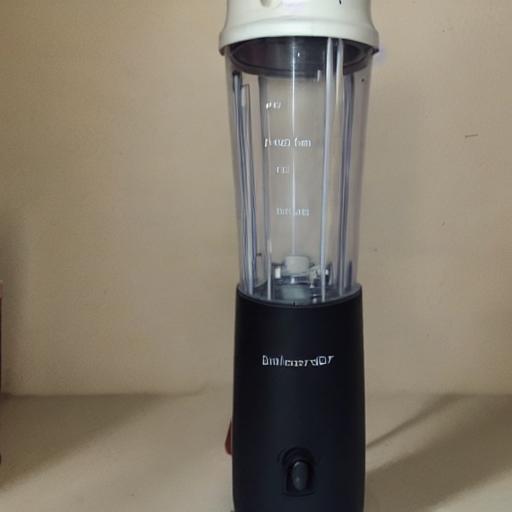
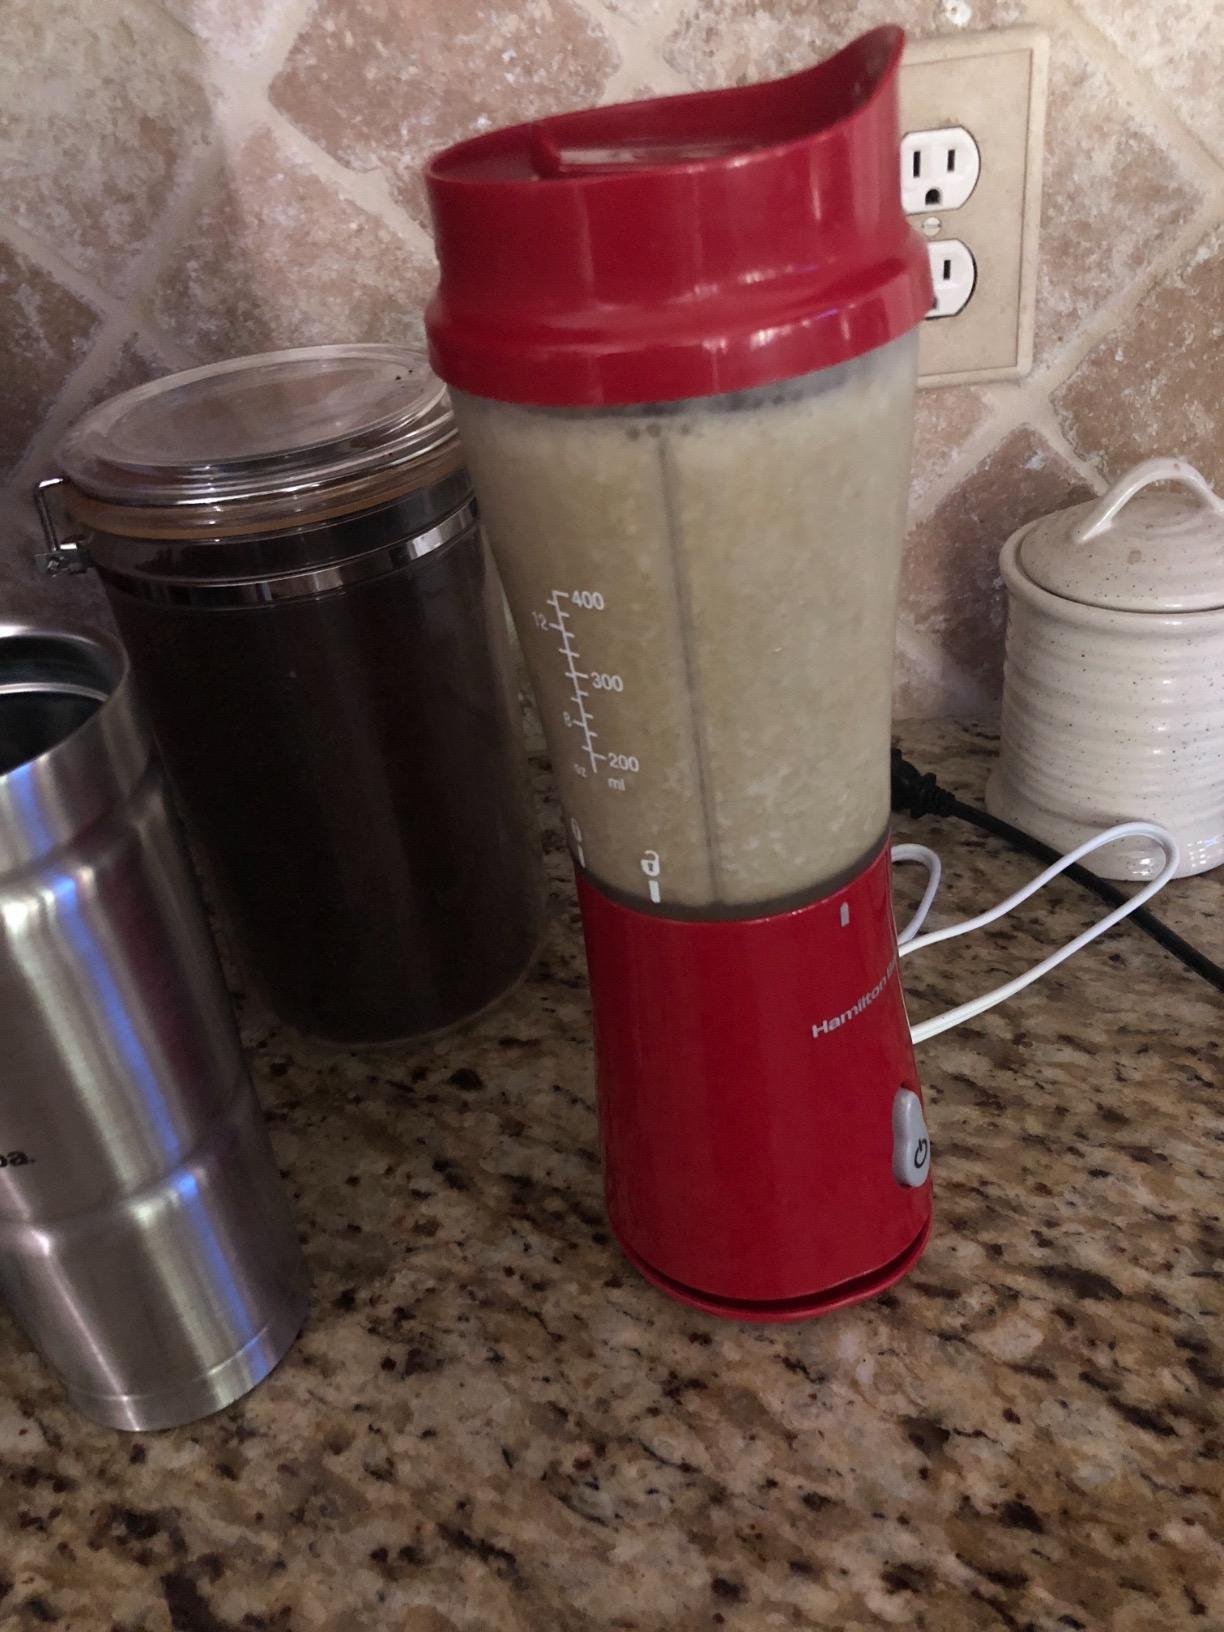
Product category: items_blender
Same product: no